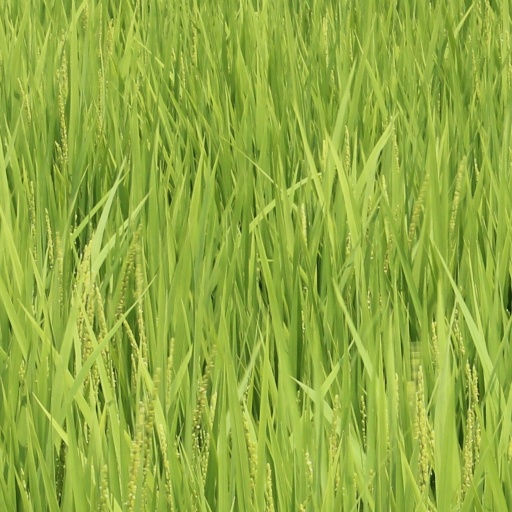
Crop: rice